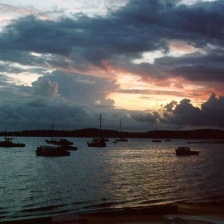
Cloud type: Cumulonimbus